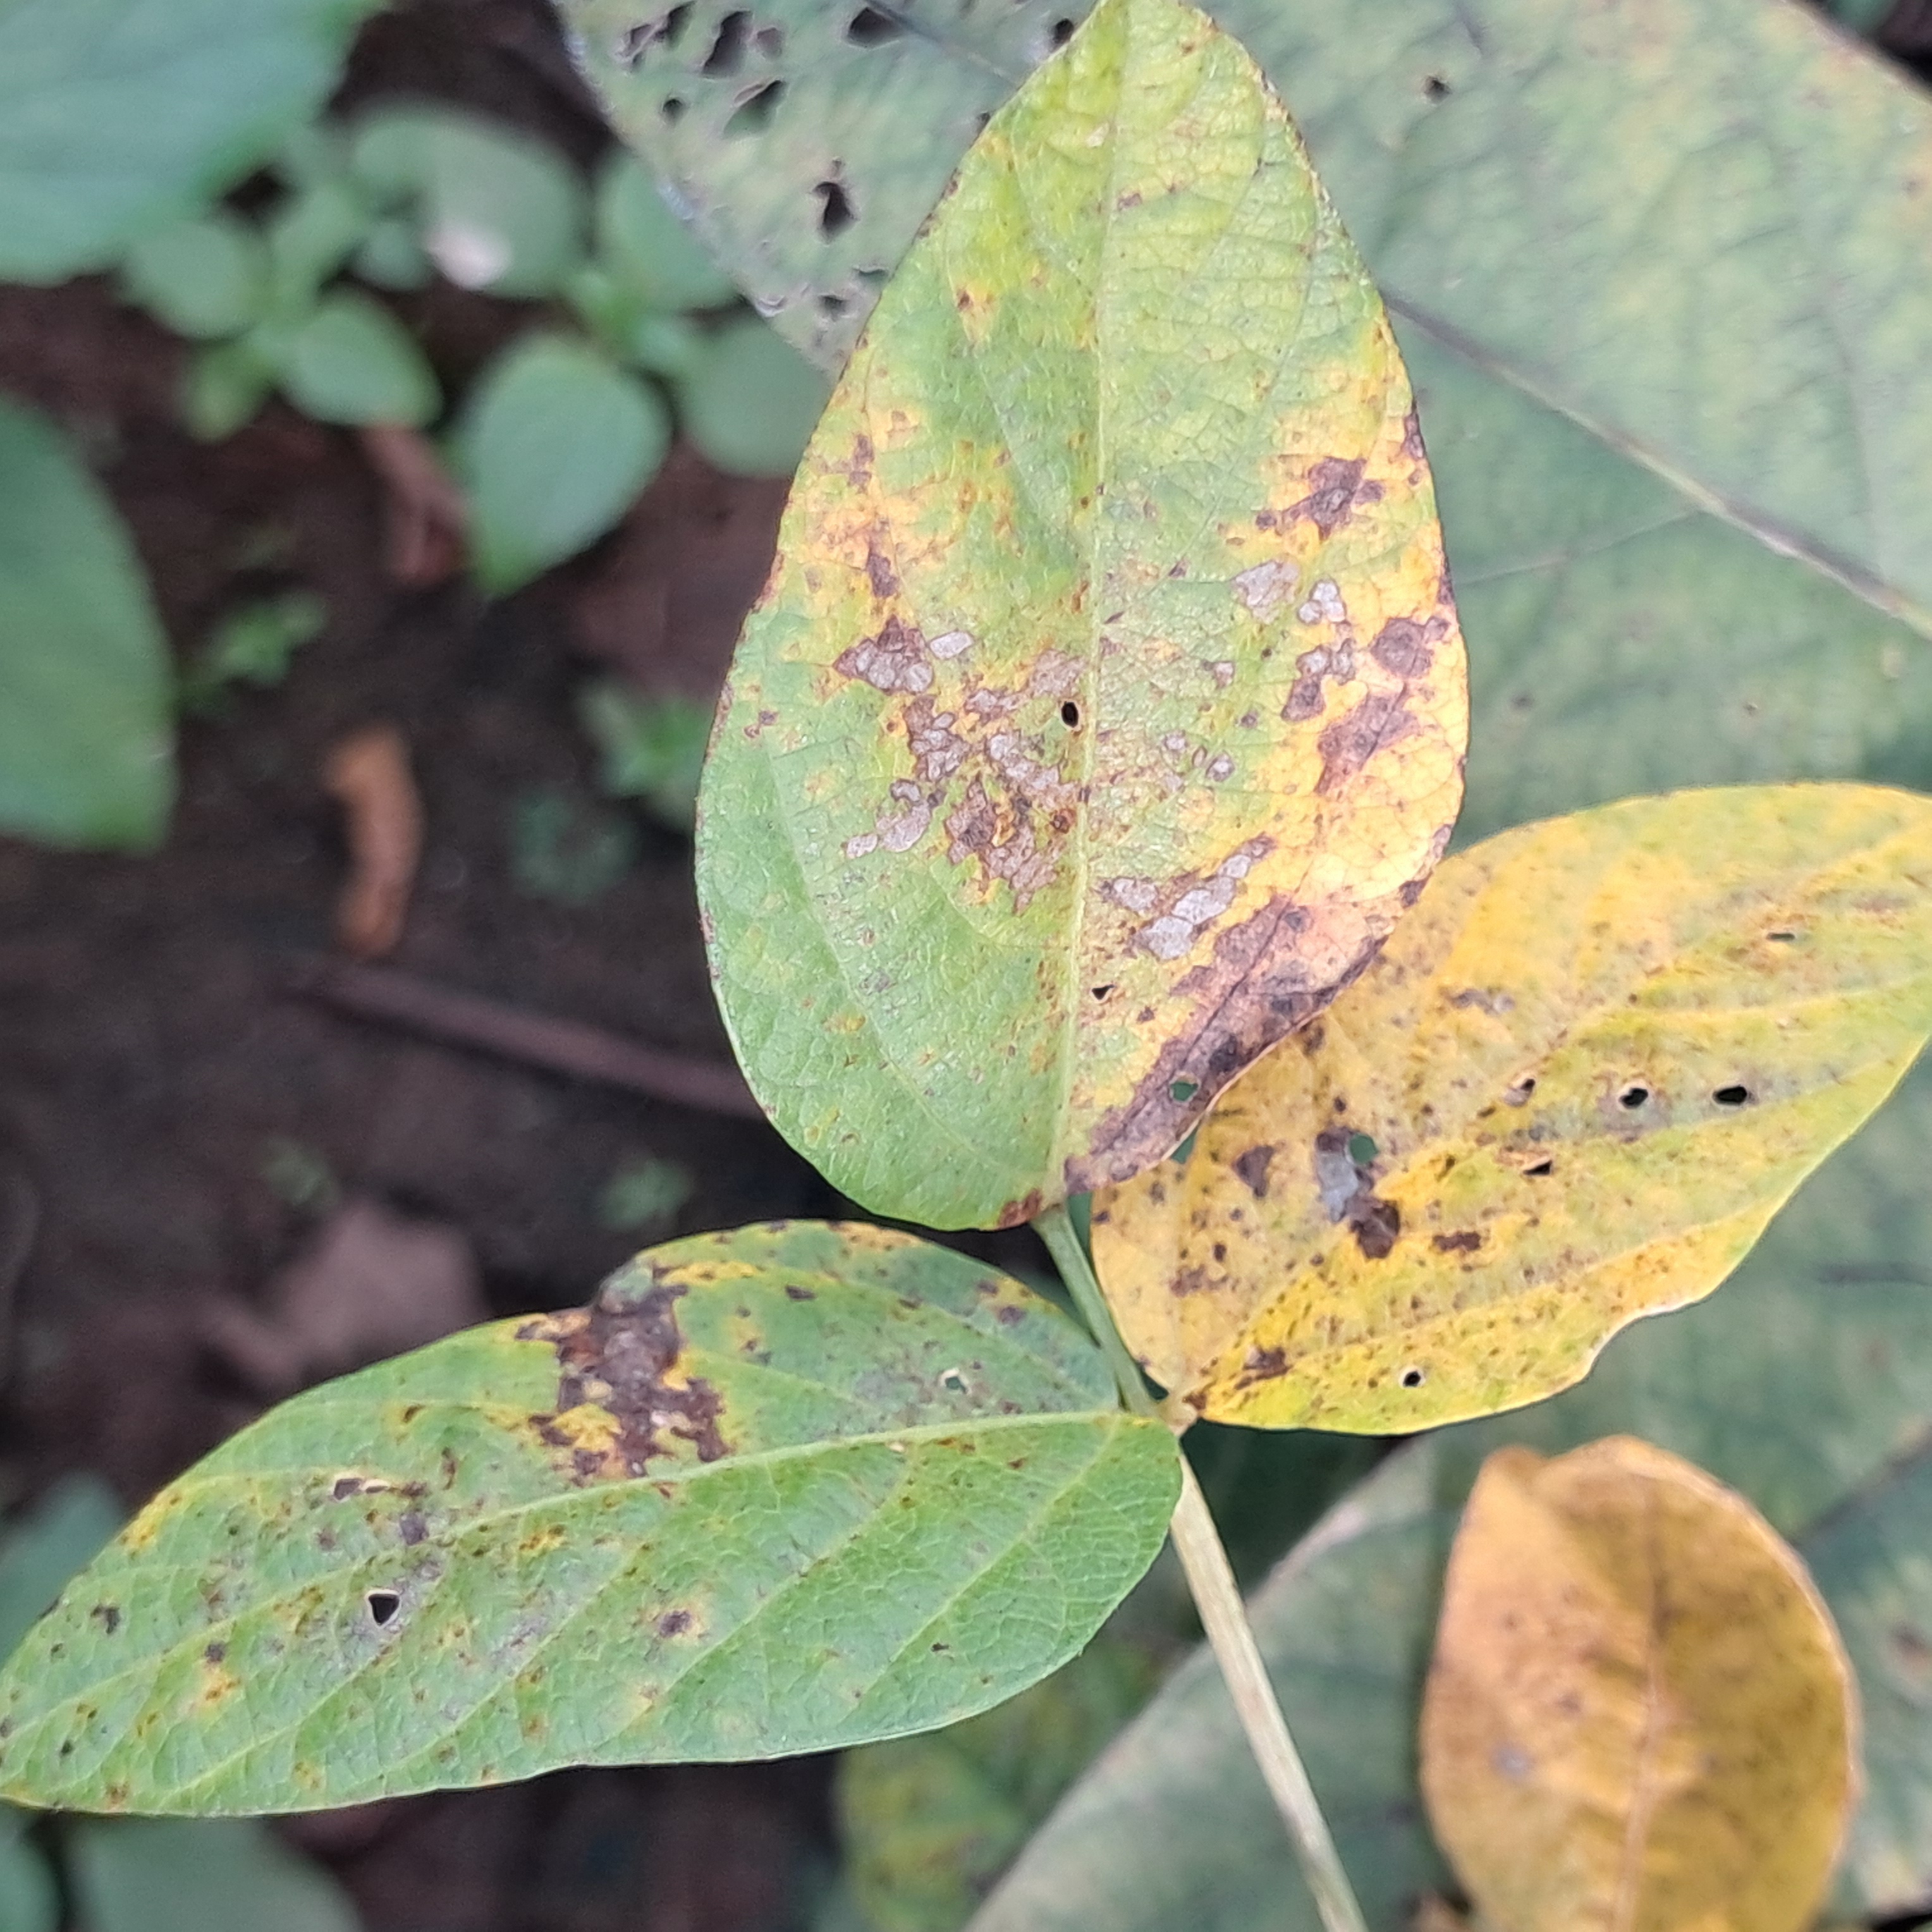
Label: Rust